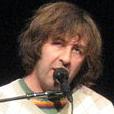
Age: 34